Lervik

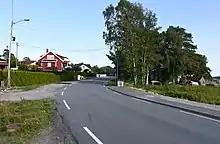
Lervik

Lervik is a village in the municipality of Fredrikstad, Norway, located by the Oslofjord. The population of Lervik is 2,393 (2008). In the summer, a lot of tourists comes to Lervik, mainly from Oslo and Bærum.